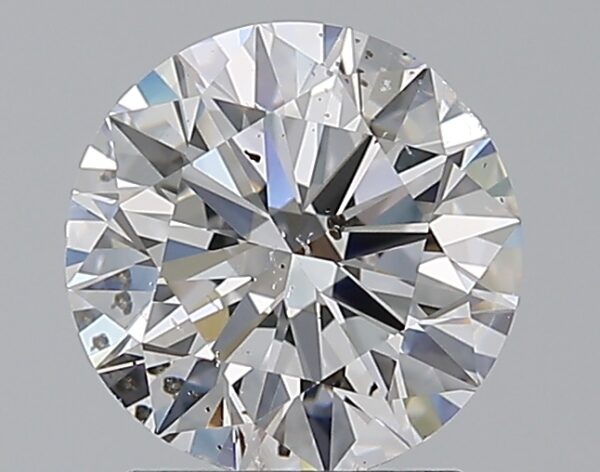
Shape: round
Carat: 2.01
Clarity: SI2
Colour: D
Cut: EX
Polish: EX
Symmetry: EX
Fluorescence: N
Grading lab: GIA
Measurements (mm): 8.06 x 8.11 x 4.95